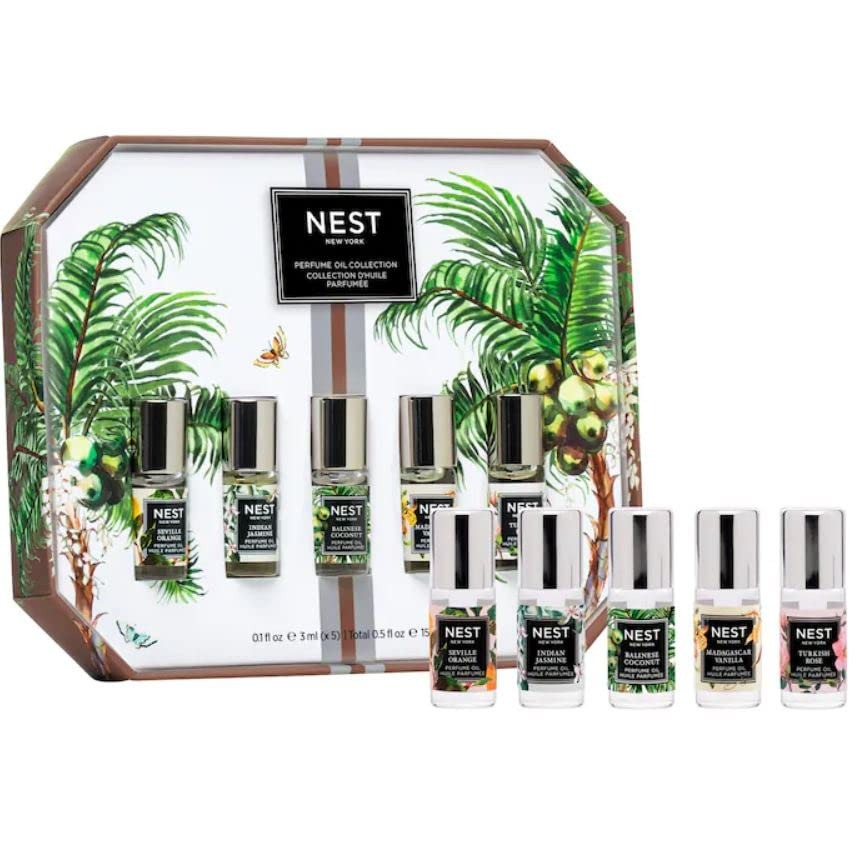
Item Name: NEST New York Mini Perfume Oil Set
Bullet Point 1: Embark on a sensorial journey with Perfume Oils. These oils feature pure, single-note ingredients harvested from special regions around the globe, artfully blended with luxurious baobab oil for a heightened fragrance experience that nurtures the skin.
Bullet Point 2: This Set Contains: - 5X 0.1 oz/ 3 mL Balinese Coconut Perfume Oil, Turkish Rose Perfume Oil, Seville Orange Perfume Oil, Indian Jasmine Perfume Oil, Madagascar Vanilla Perfume Oil
Bullet Point 3: The Seville Orange Perfume Oil is inspired by Seville’s vibrant spirit come to life through notes of effervescent orange zest, tart pink grapefruit, and juicy mandarin with floral neroli and cedarwood. The Indian Jasmine Perfume Oil is like immersing yourself in the lush jasmine fields of India with an intense jasmine absolute surrounded by bright red berries, sparkling bergamot, and spicy pink pepper.
Bullet Point 4: The Madagascar Vanilla Perfume Oil is like capturing the allure of Madagascar’s rich landscape with the warm essence of vanilla bean, the subtle floral of vanilla orchid, and a hint of coconut.
Bullet Point 5: Balinese Coconut Perfume Oil lets you bask on the beaches of Bali with notes of creamy coconut, tropical tiare blossom, and salted musk. The Turkish Rose Perfume Oil is like wandering through Turkey’s legendary rose fields with notes of dewy rose, black plum, and hints of saffron warmed by blonde woods.
Product Description: HOW TO USE: Massage a few drops onto your arms, legs, décolleté—anywhere on your body that you want to indulge with nourishment and a highly concentrated expression of exquisite scent. -You can also add a few drops to an unscented body moisturizer to create your own custom fragrance experience. -Ensure oil is fully absorbed prior to delicate fabrics coming in contact with skin.
Value: 0.5
Unit: Fl Oz

Price: 48